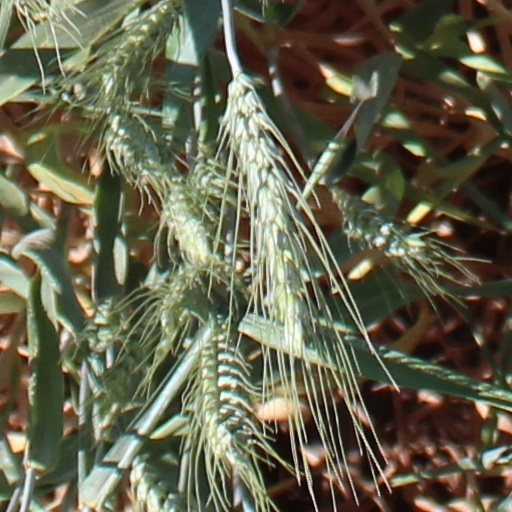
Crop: wheat